List of formations in American football

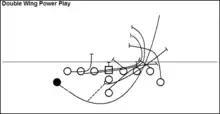
Double Wing Power Play

The wildcat formation is similar to run-oriented formations used during the early days of football, but it had not been seen in the NFL for many years until the Miami Dolphins employed it during the 2008 season with running backs Ricky Williams and Ronnie Brown. The formation was successful, so many NFL and college teams began to incorporate it into their playbooks, often giving it team-specific names such as the "Wildhog" used by the Arkansas Razorbacks, among many other variations. Some attribute the modern origins of the "Wildcat" to Bill Snyder's Kansas State (whose sports teams are known as the "Wildcats") offense of the late ’90s and early 2000s, which featured a lot of zone read runs by the quarterback. Others attribute the origins to Hugh Wyatt, a Double Wing coach (See Double Wing discussion below).